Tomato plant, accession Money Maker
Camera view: bottom (45 deg); turntable rotation: 240 degrees
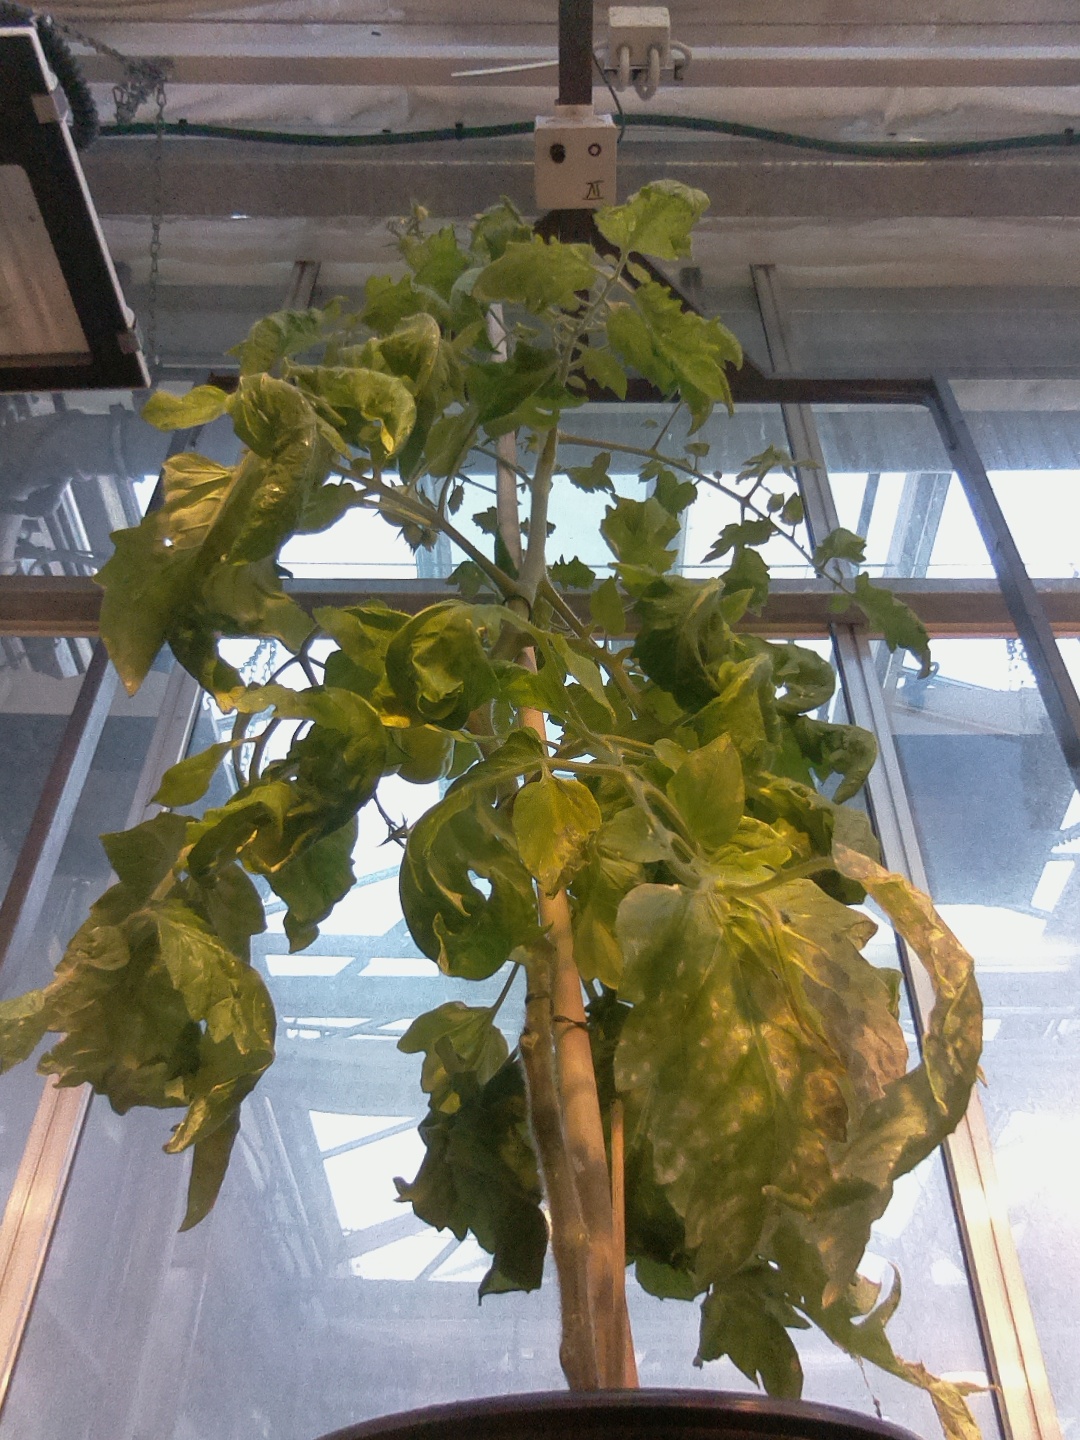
BBCH growth stage 79: 90% -100% of final fruit size